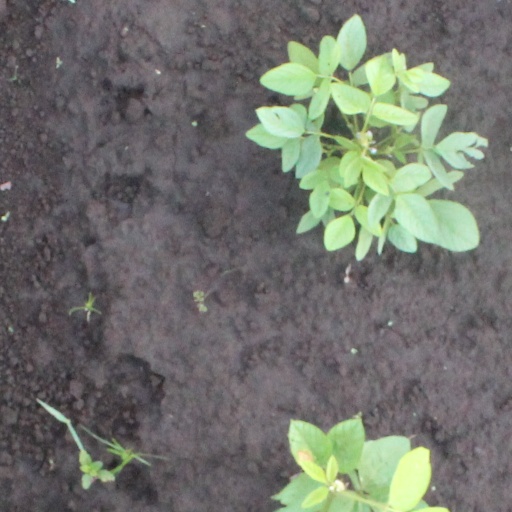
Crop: soybean